Chaz Jankel

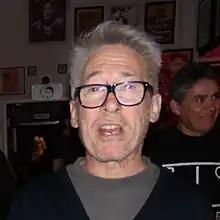
Jankel before a concert with the Blockheads at Band on the Wall in Manchester, England, 2016

Charles Jeremy "Chaz" Jankel (born 16 April 1952) is an English musician and songwriter. In a music career spanning more than 50 years, he came to prominence in the late 1970s as the guitarist and keyboardist of the rock band Ian Dury and the Blockheads. With Dury, Jankel co-wrote some of the band's best-known songs including "Sex & Drugs & Rock & Roll", "Hit Me with Your Rhythm Stick" and "Reasons to Be Cheerful, Part 3".